Nara Mughlan

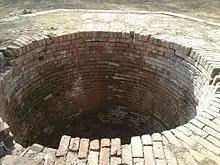
An old well, now inactive

Oil and Gas Development Corporation (OGDC) started geological surveys in this area in 1992 and turned out successful as it discovered oil and gas deposits at Rajian which lies on the outskirts of Nara Mughlan. Since then, a large number of explorations in this area have been undertaken by the OGDC. Many of these explorations have turned out successful. Right now there are seven active oil fields in Nara Mughlan and its surroundings.